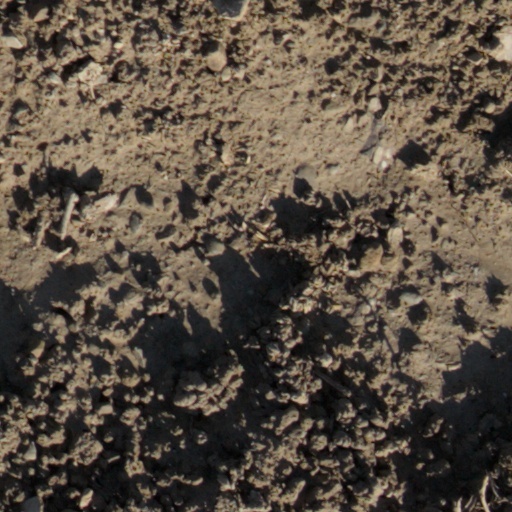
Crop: wheat